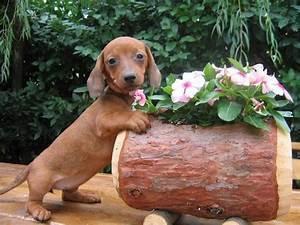
dog